List of birds of South Carolina

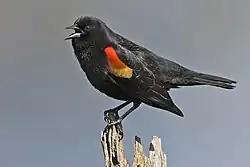
Red-winged blackbird

The icterids are a group of small-to-medium-sized, often colorful passerine birds restricted to the New World and include the grackles, New World blackbirds, and New World orioles. Most species have black as a predominant plumage color, often enlivened by yellow, orange, or red. Seventeen species have been recorded in South Carolina.